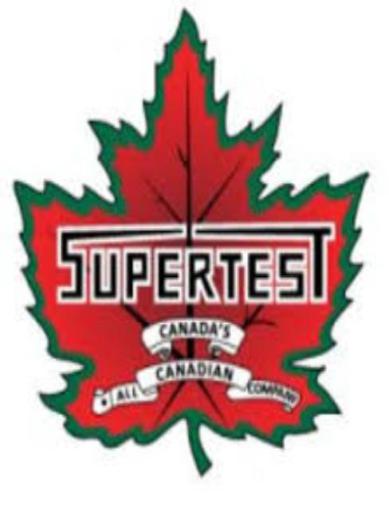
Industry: Transportation